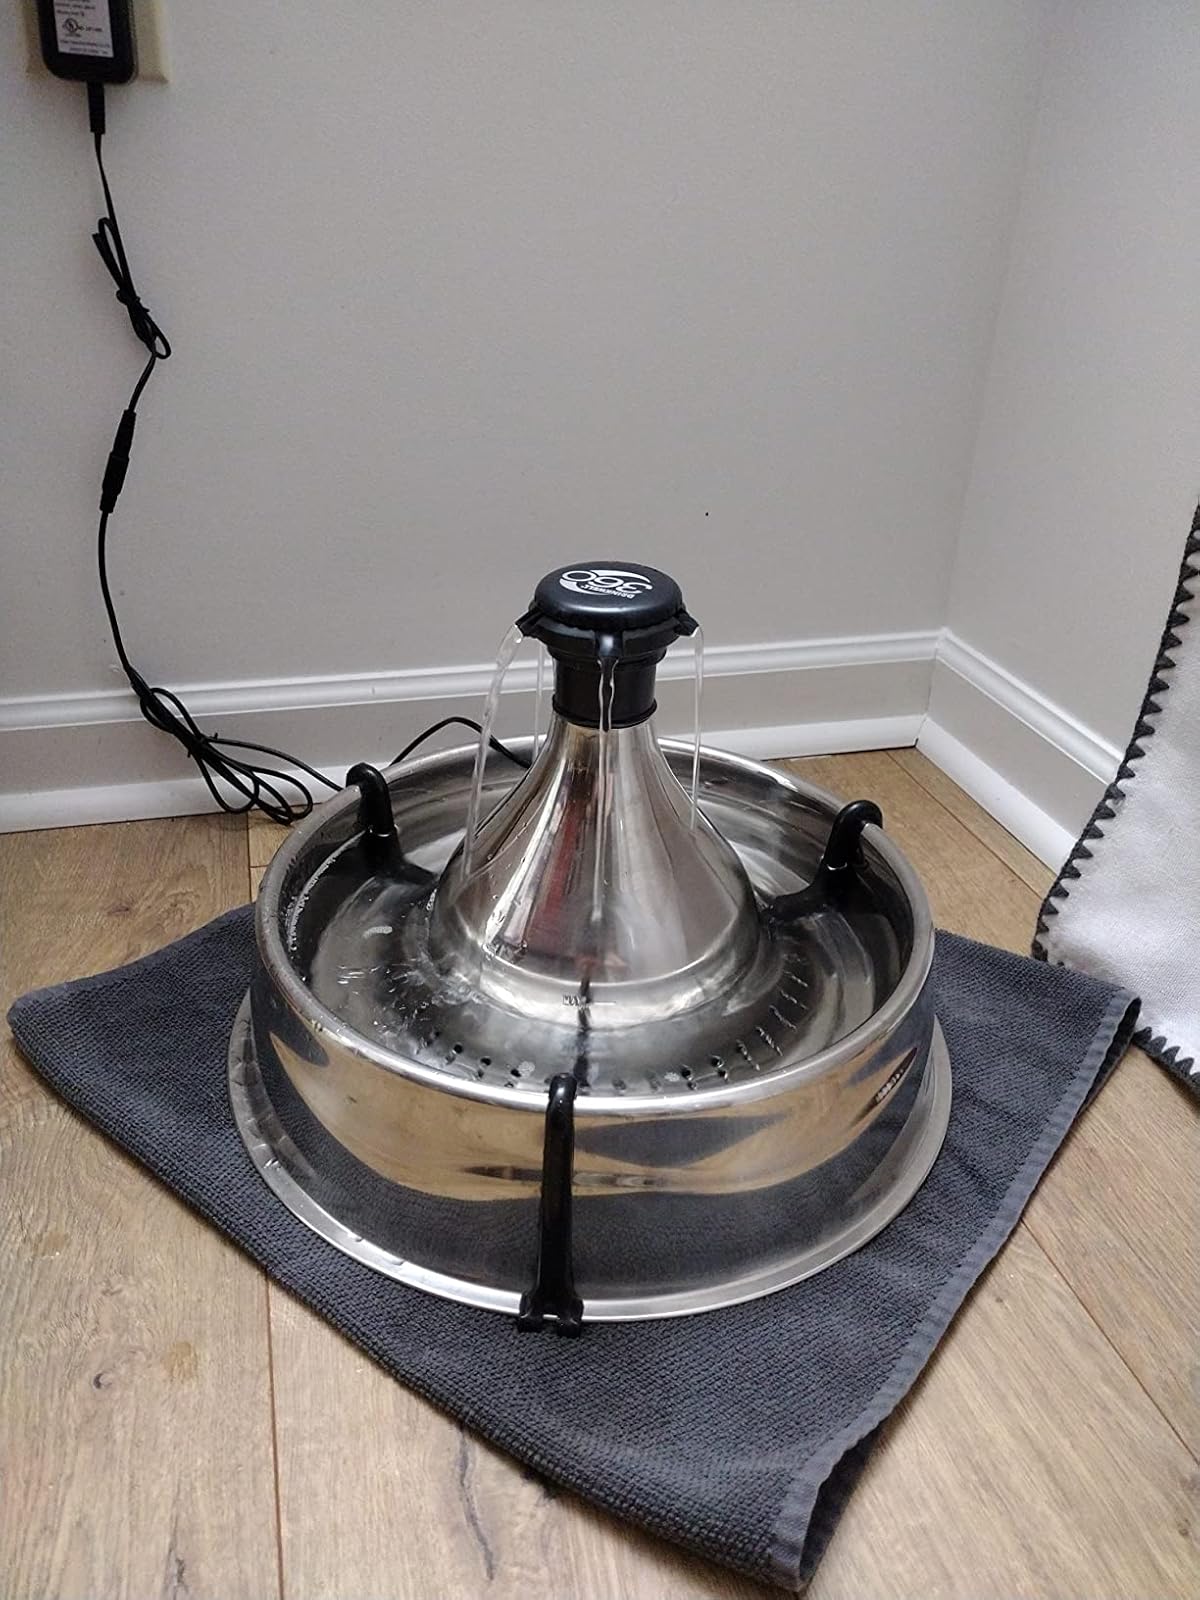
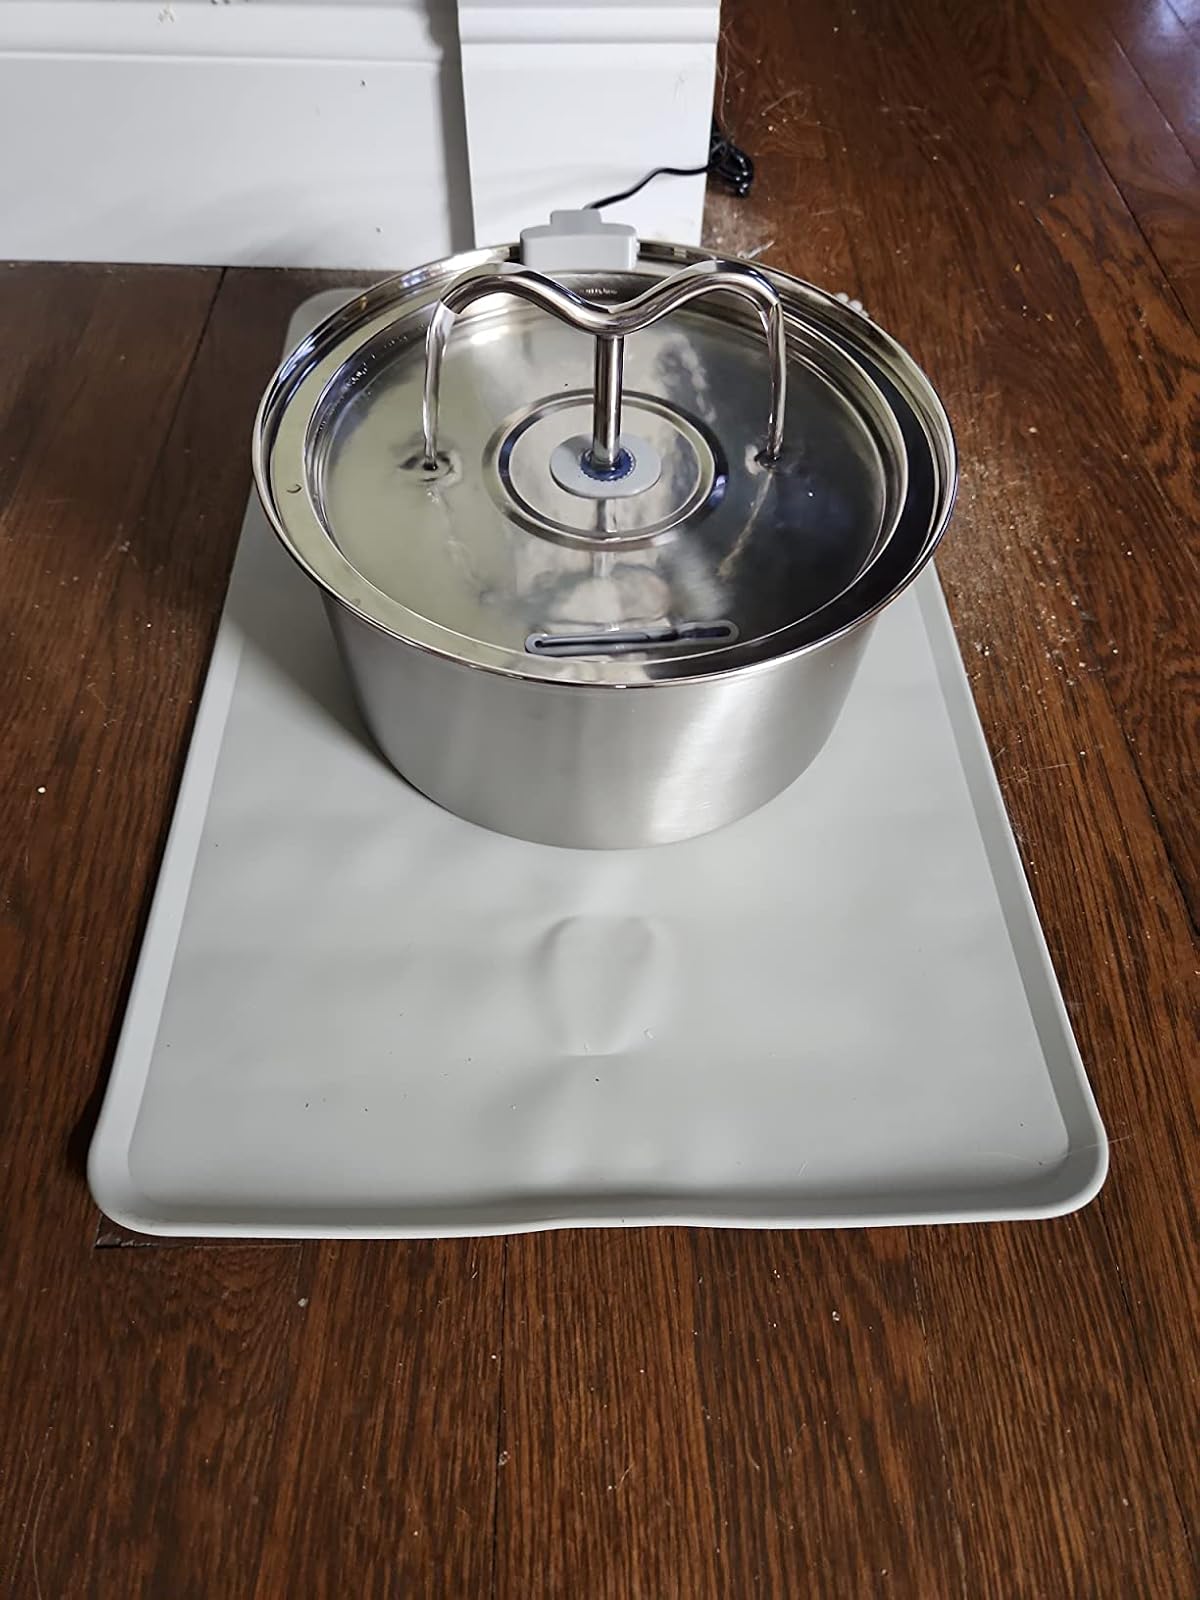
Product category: items_bowl
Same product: no